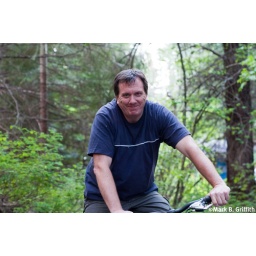
John brought his four boys up and they all had their bikes and they road around the camp.